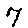
Label: 7